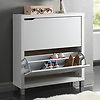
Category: cabinet